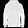
Label: Pullover